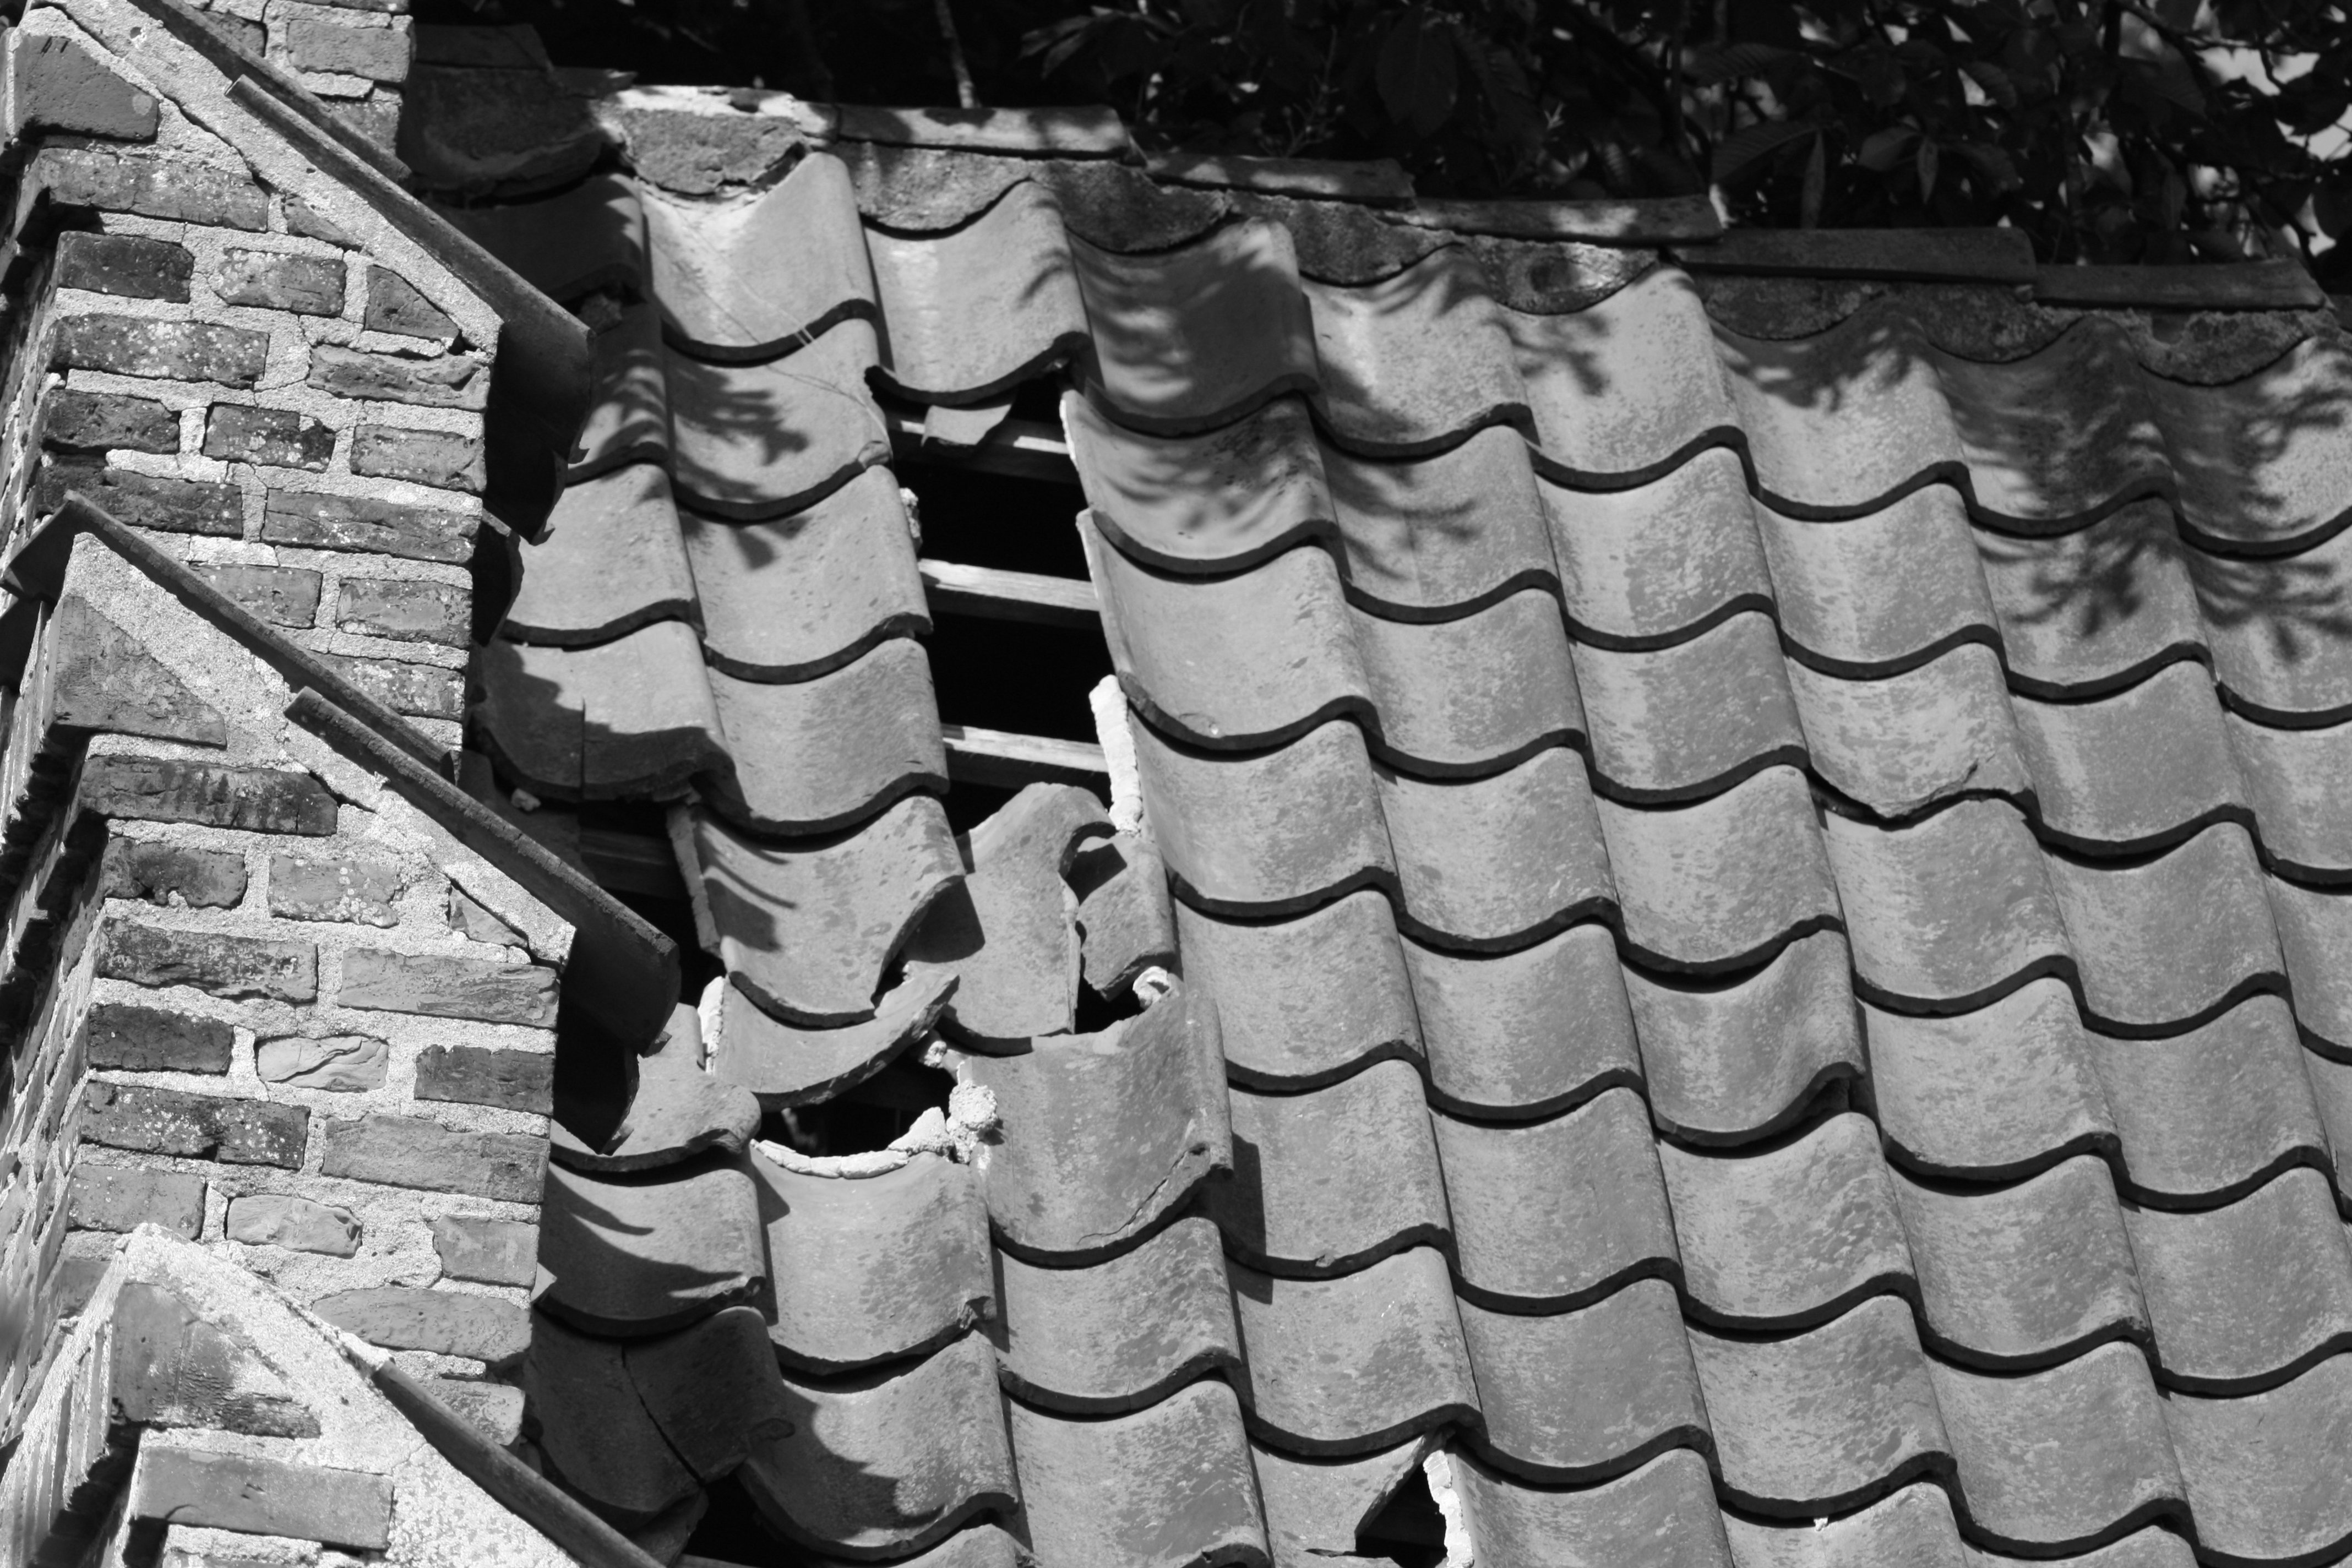
black and white, white, roof, old, wall, line, ruin, black, monochrome, houses, denmark, roof tiles, danish, monochrome photography, in pieces